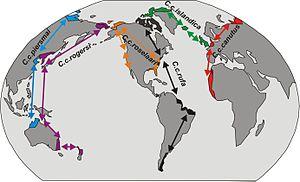
Le Bécasseau maubèche est une espèce de gros oiseaux limicoles de la famille des Scolopacidae.